Foot School TV

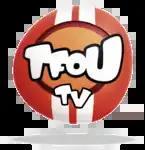
The last logo of TFOU TV, used from 2007 until 2008

The TFOU name continues to be used by a programming block on TF1, which was launched on 1 January 2007.